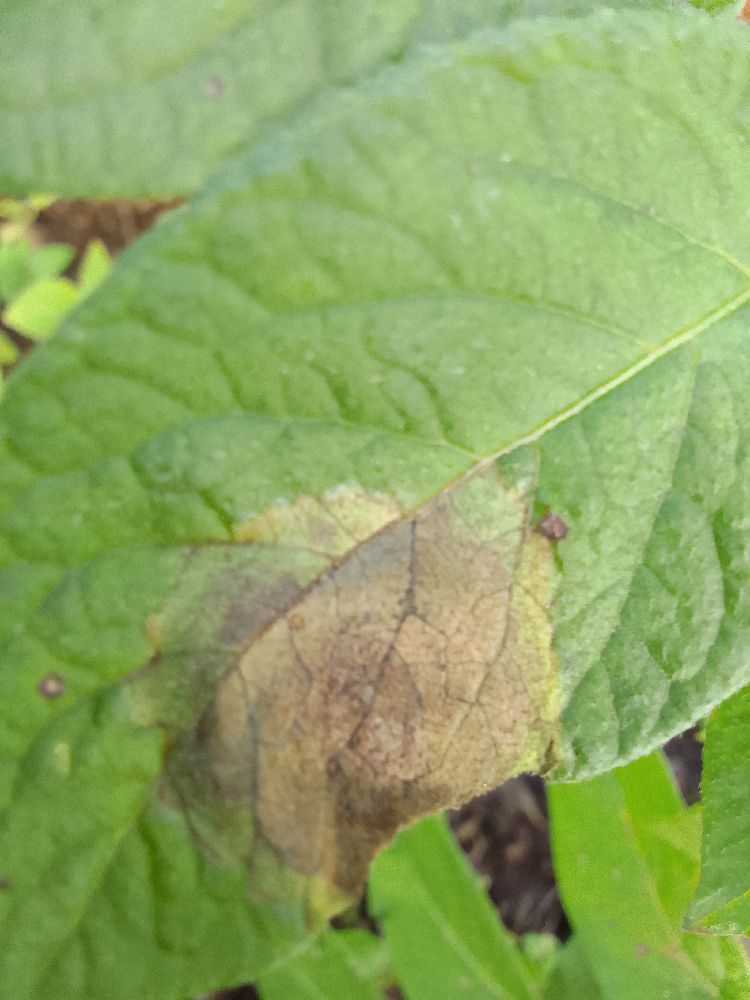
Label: Late blight